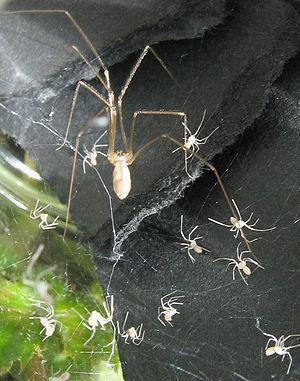
Les Haplogynae sont un clade d'araignées aranéomorphes.